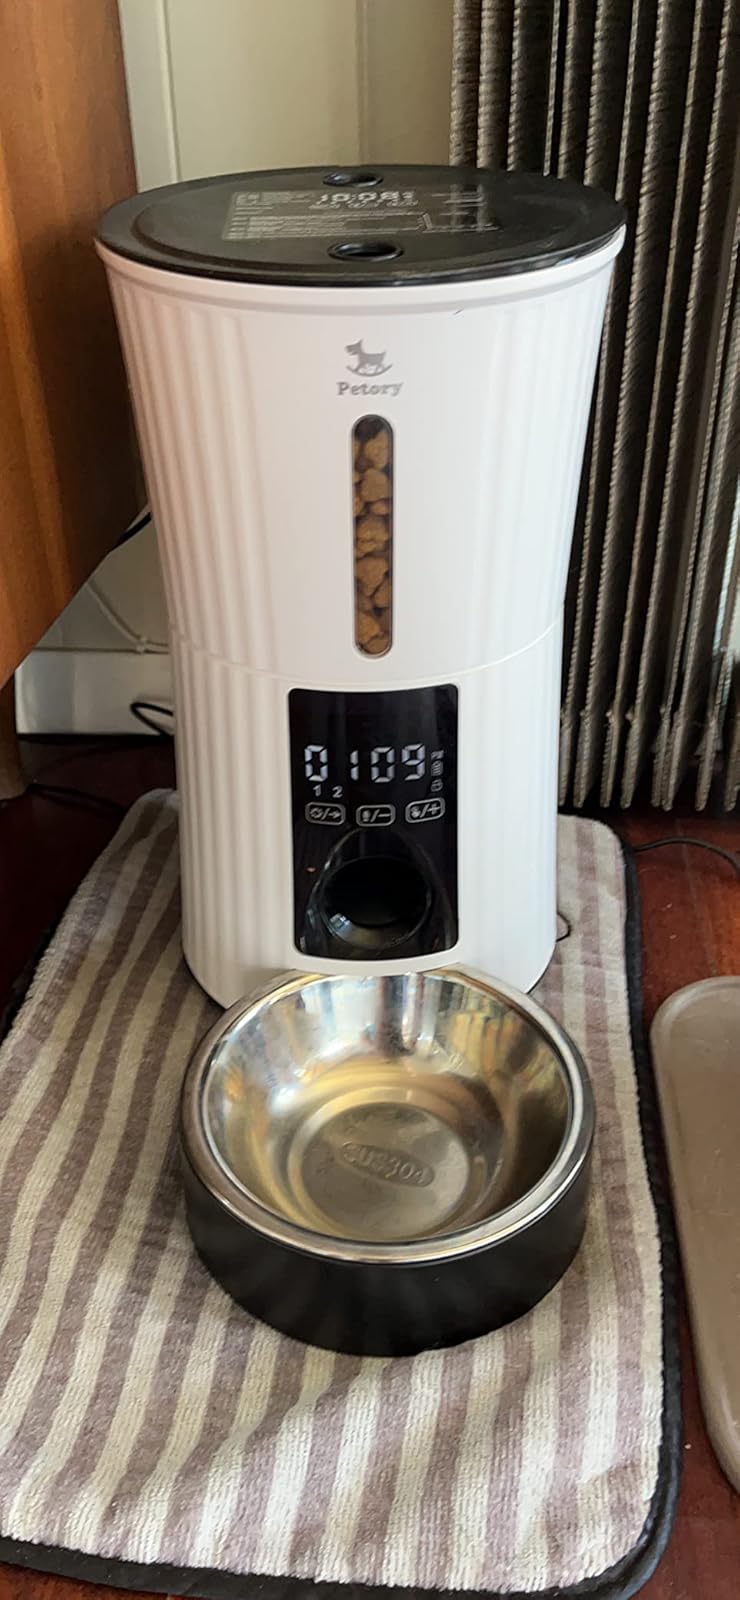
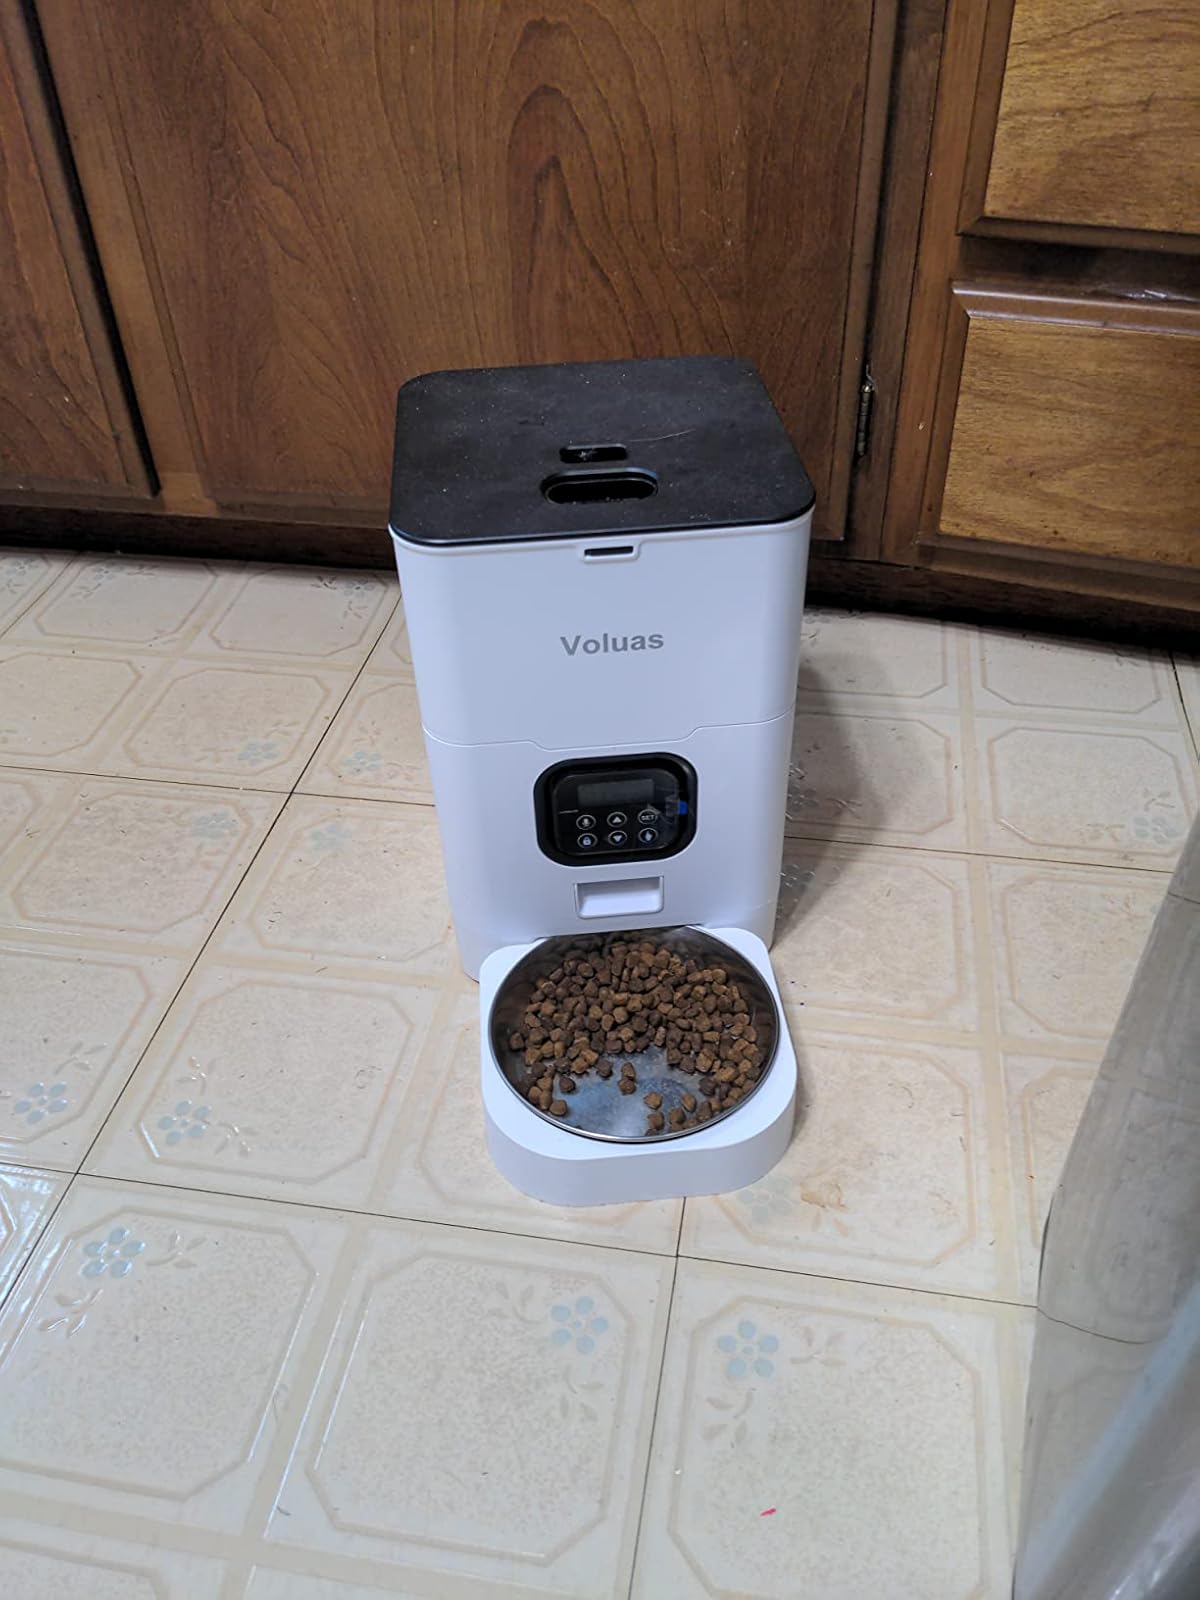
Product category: items_feeder
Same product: no